Culture of Saudi Arabia

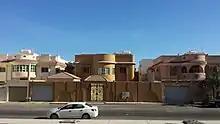
Residential homes in Yanbu

Saudi men and boys, whatever their job or social status, wear the traditional dress called a "thawb", which has been called the "Arabic dress". During warm and hot weather, Saudi men and boys wear white thobes. During the cool weather, wool thobes in dark colors are not uncommon. At special times, men often wear a "bisht" or "mishlah" over the thobe. These are long white, brown or black cloaks trimmed in metallic thread. A man's headdress consists of three things: the "tagia", a small white cap that keeps the "gutra" from slipping off the head; the "gutra" itself, which is a large square of cloth; and the "igal", a doubled black cord that holds the "gutra" in place. Not wearing an igal is considered a sign of piety. The gutra is usually made of cotton and traditionally is either all white or a red and white checked. The gutra is worn folded into a triangle and centred on the head.